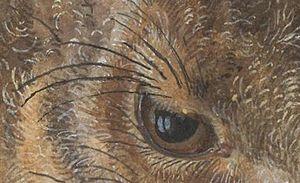
Detail oeil du lievre de Durer
Le Lièvre est une aquarelle et gouache réalisée en 1502 par l'artiste allemand Albrecht Dürer. Le dessin, effectué en atelier, est reconnu comme un chef-d’œuvre d'observation d'après nature du peintre, à l'égal de la Grande Touffe d'herbes réalisée l'année suivante.